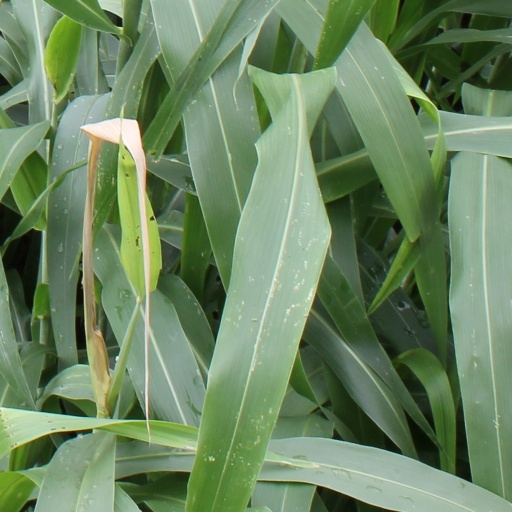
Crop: sorghum